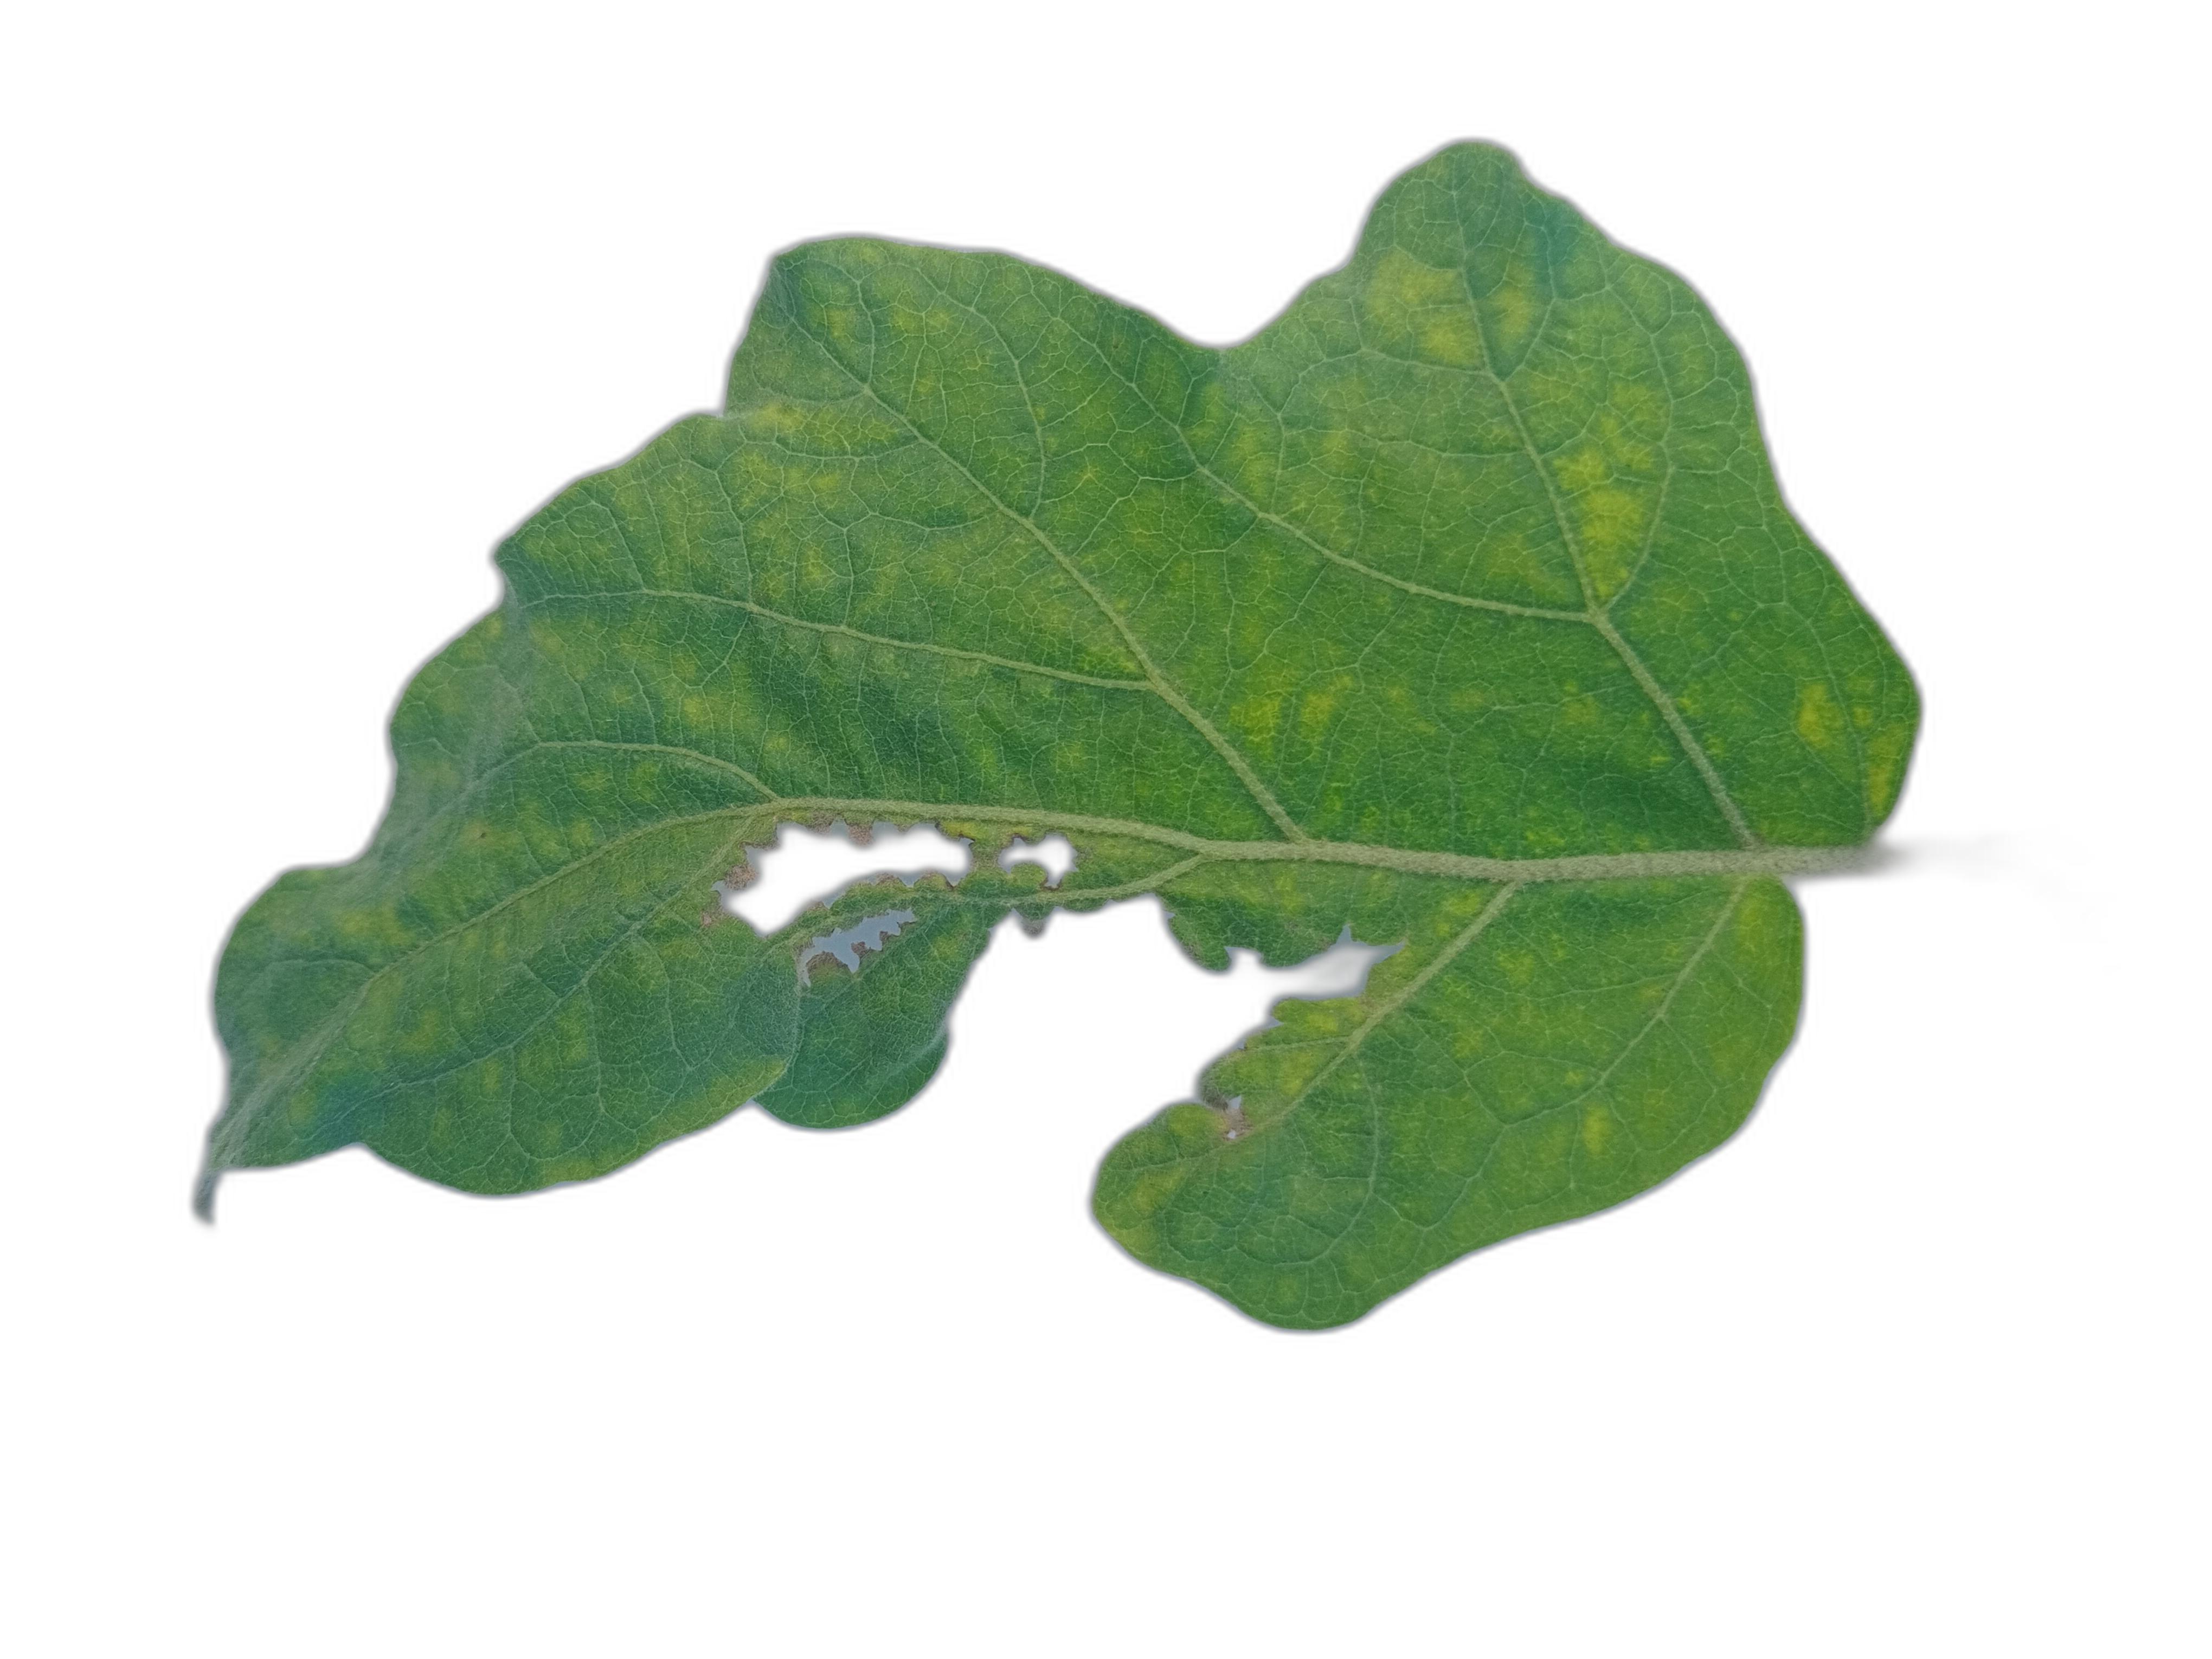
Label: Insect Pest Disease